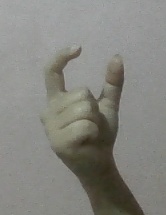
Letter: nun